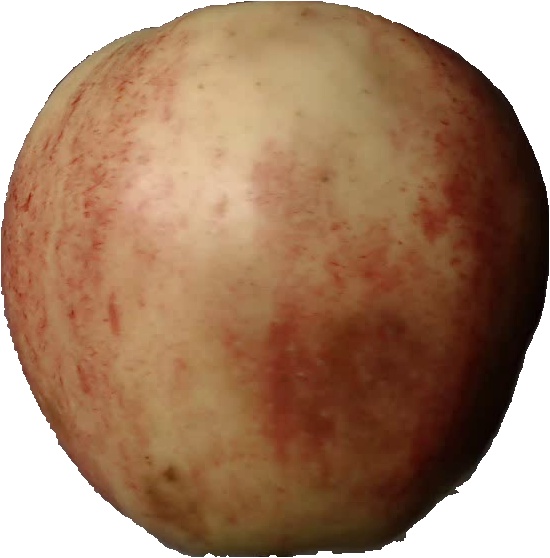
Label: apple_red_3